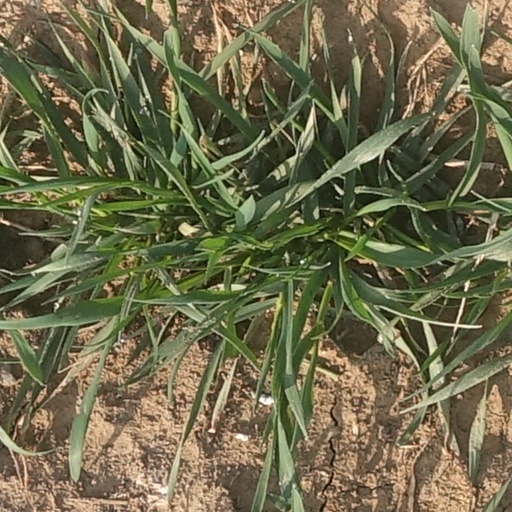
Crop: wheat